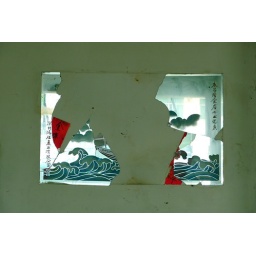
Broken mirror in restaurant expose some lucky red banners benind it.